Omar Arjoune

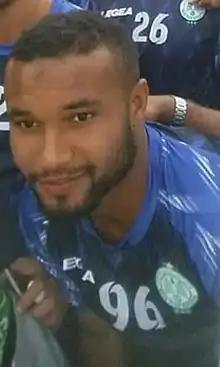
Arjoune in 2019

Omar Arjoune (born 1 February 1996) is a Moroccan professional footballer who plays as a midfielder for Difaâ Hassani El Jadidi.